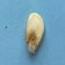
Maize quality: Bad